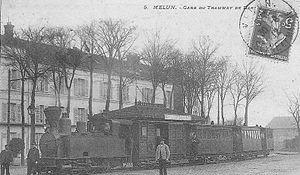
Le Tramway Sud de Seine-et-Marne, surnommé le « Tacot de Barbizon », est un chemin de fer secondaire sur route reliant Melun à Barbizon, via Chailly-en-Bière, et Milly-la-Forêt à Chailly-en-Bière. Il a été mis en service en 1899 et supprimé en 1938. La longueur totale de la ligne est de 34 km, dont 12 pour la portion de Melun à Barbizon et 22 pour la portion de Milly à Chailly. La ligne est presque entièrement située dans le département de Seine-et-Marne, seul le dernier kilomètre, avant Milly-la-Forêt, est situé dans l'ancien département de Seine-et-Oise.